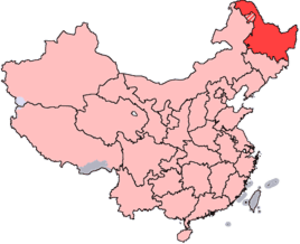
La structure administrative du Heilongjiang, province de la République populaire de Chine, est constituée des trois niveaux suivants :